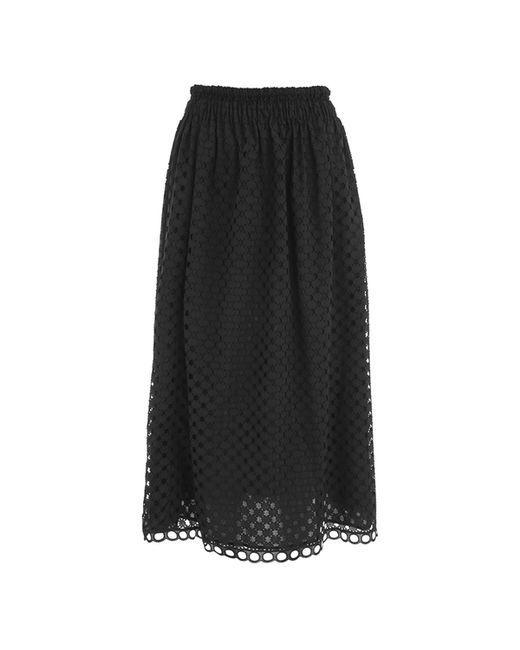
Frauen schwarzer Rock Freizeitkleidung lang